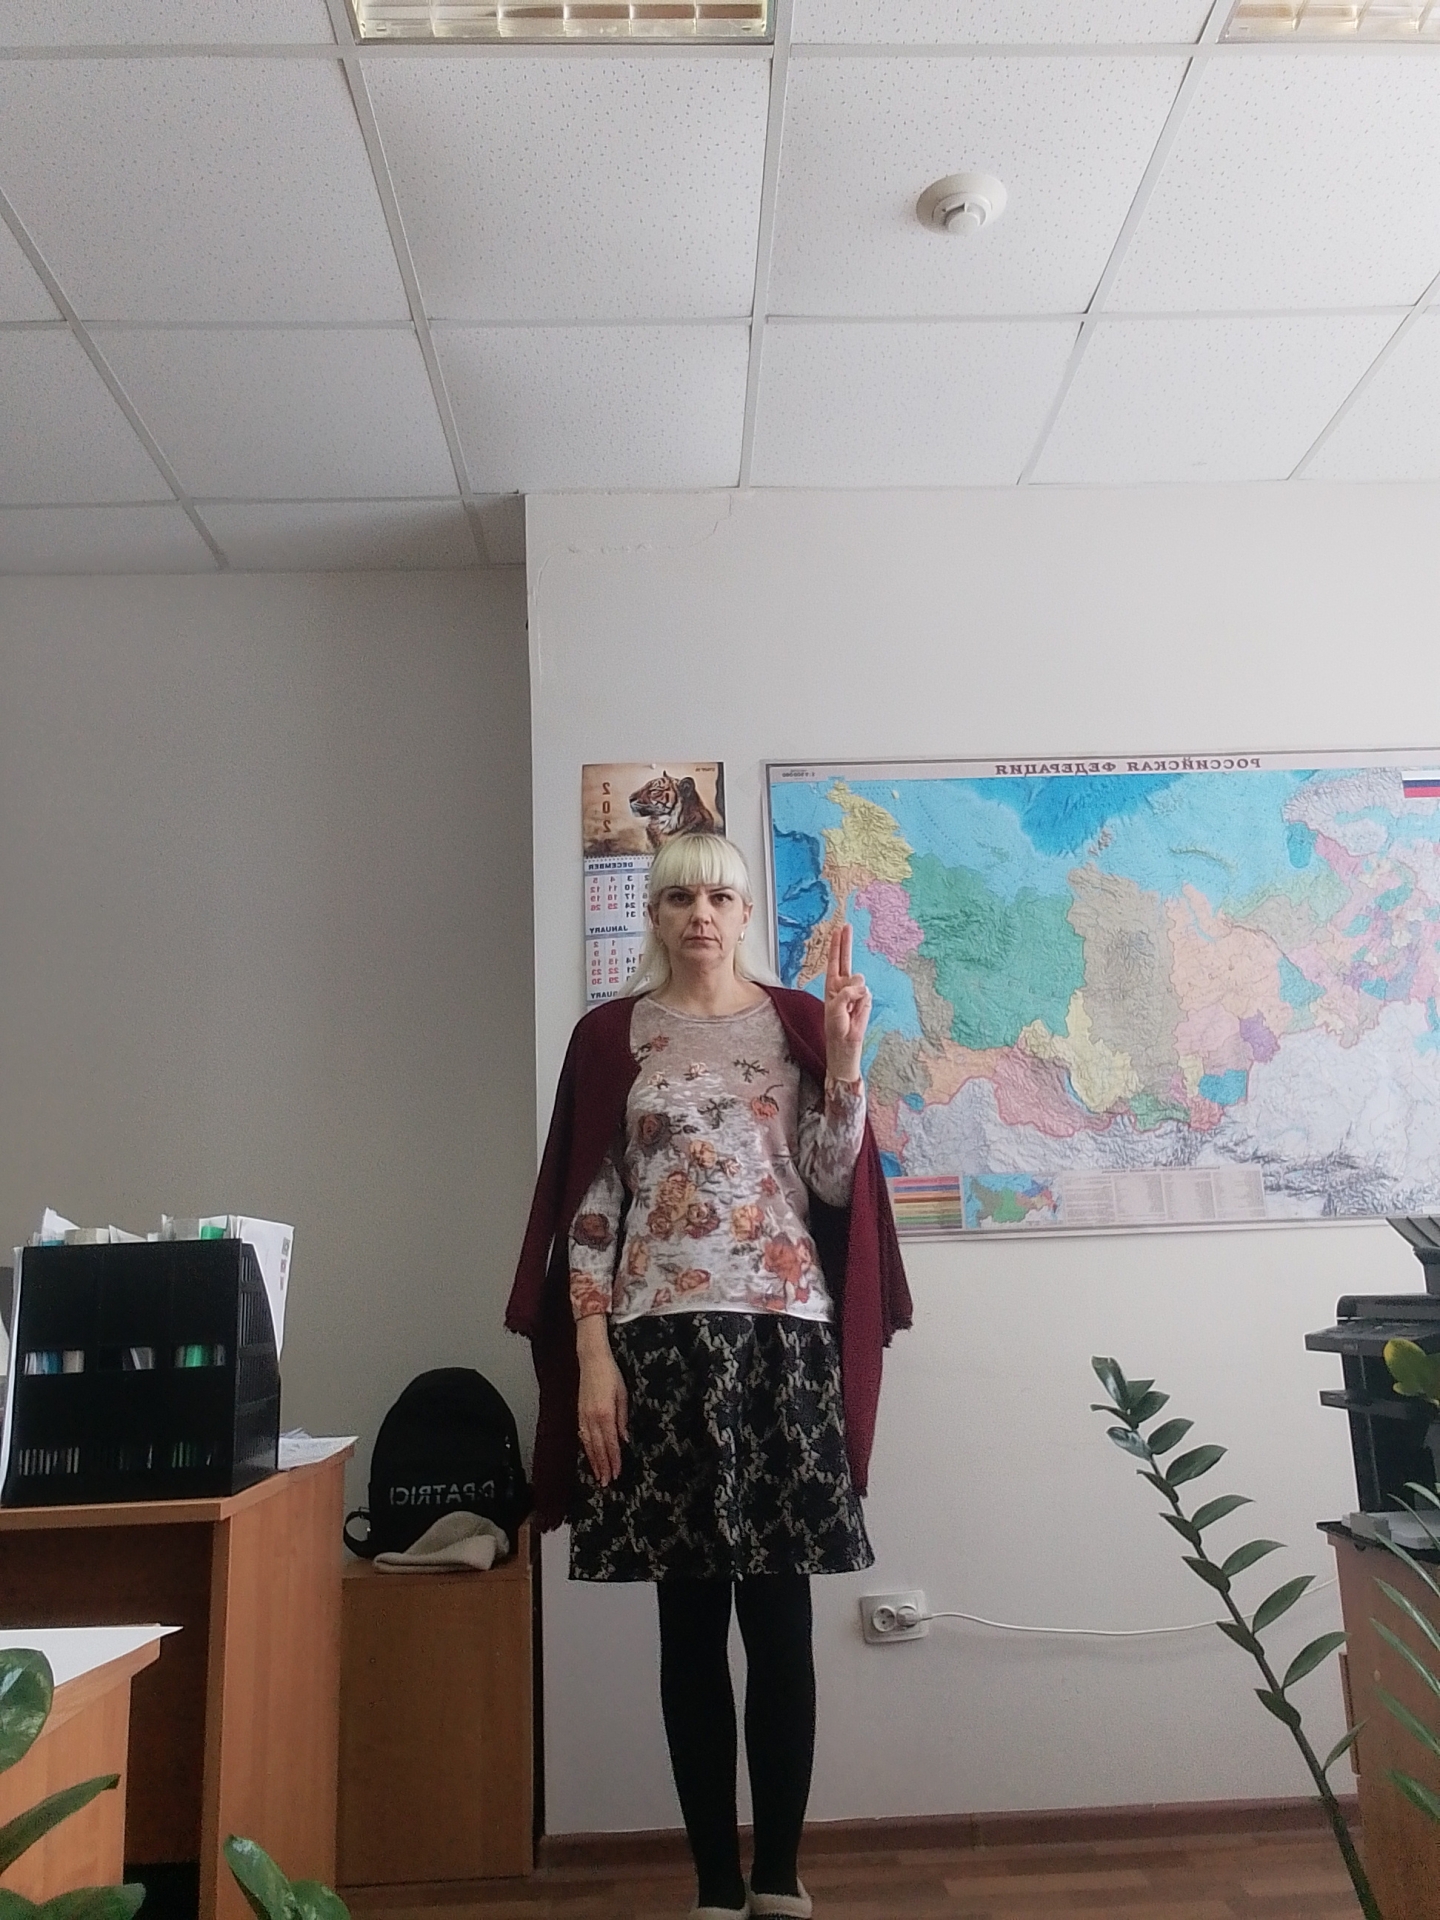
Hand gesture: two_up